Noor Hossain Day

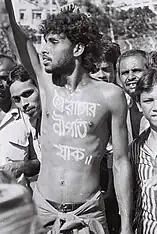
Noor Hossain protesting on 10 November 1987. Photo By Dinu Alam

Noor Hossain Day is a national day in Bangladesh observed every 10 November in order to commemorate the martyrdom of Noor Hossain while protesting for the establishment of democracy in the country against the rule of Hussain Muhammad Ershad in 1987. Noor Hossain who was a motor driver by profession was killed by the police force. At the time he was shot, his body carried several slogans in white paint. He wore the slogan ""Down with autocracy"" ("Sairachar nipat jak") on his chest, and on his back, he had written the slogan ""Let Democracy Be Free"" ("Ganatantra mukti pak"). The day is honored each year as cultural and political organizations sponsor special programs for observance the day.